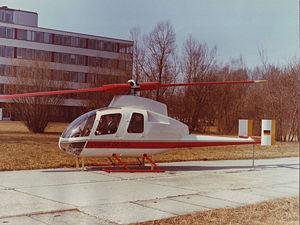
Le Dornier Do 132 est un programme de développement d'hélicoptère léger lancé en Allemagne de l'Ouest dans les années 1960 mais finalement abandonné par le constructeur. Il fut la dernière tentative de Dornier dans le domaine des voilures tournantes.